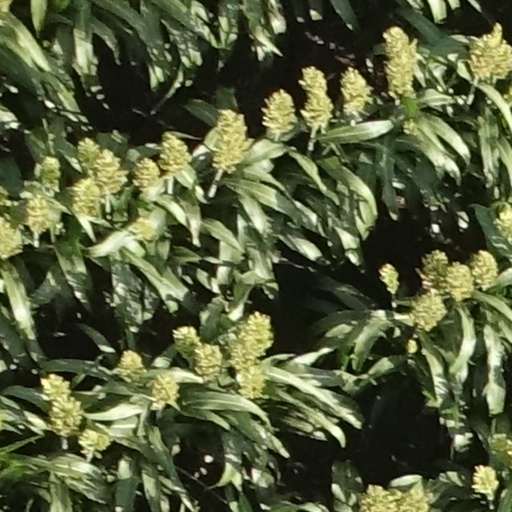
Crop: sorghum